Sally Aitken (director)

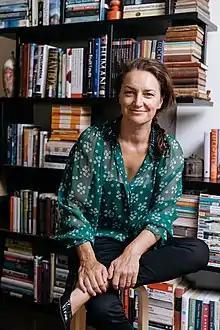

Sally Aitken is an Australian documentary film and television director, writer, and producer. She is known for "Playing with Sharks: The Valerie Taylor Story"; "David Stratton: A Cinematic Life"; and "Hot Potato: The Story of the Wiggles". She is co-founder, co-principal (with Aline Jacques), and director of the all-female film production company SAM Content.